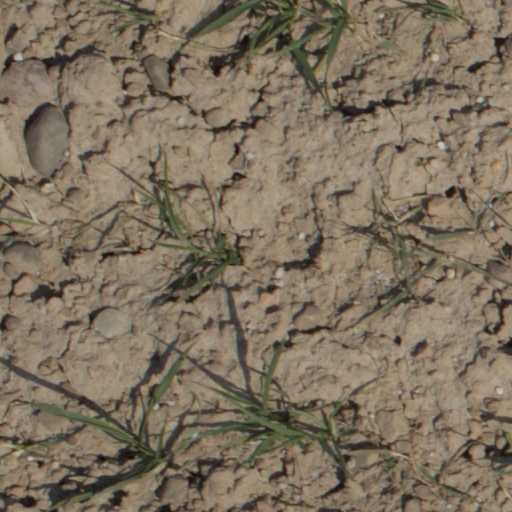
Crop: wheat